Irving Oil

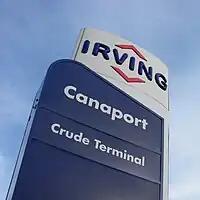
Irving Canaport sign

In 1960, the company partnered with Standard Oil Co. of California (SOCAL) to build the Irving Oil Refinery on the east side of Saint John. Irving bought out SOCAL's share of the refinery in the late 1980s and expanded the facility to become Canada's largest refinery, processing over . In the late 1990s, the refinery was upgraded to create some of North America's lowest-emission petroleum.